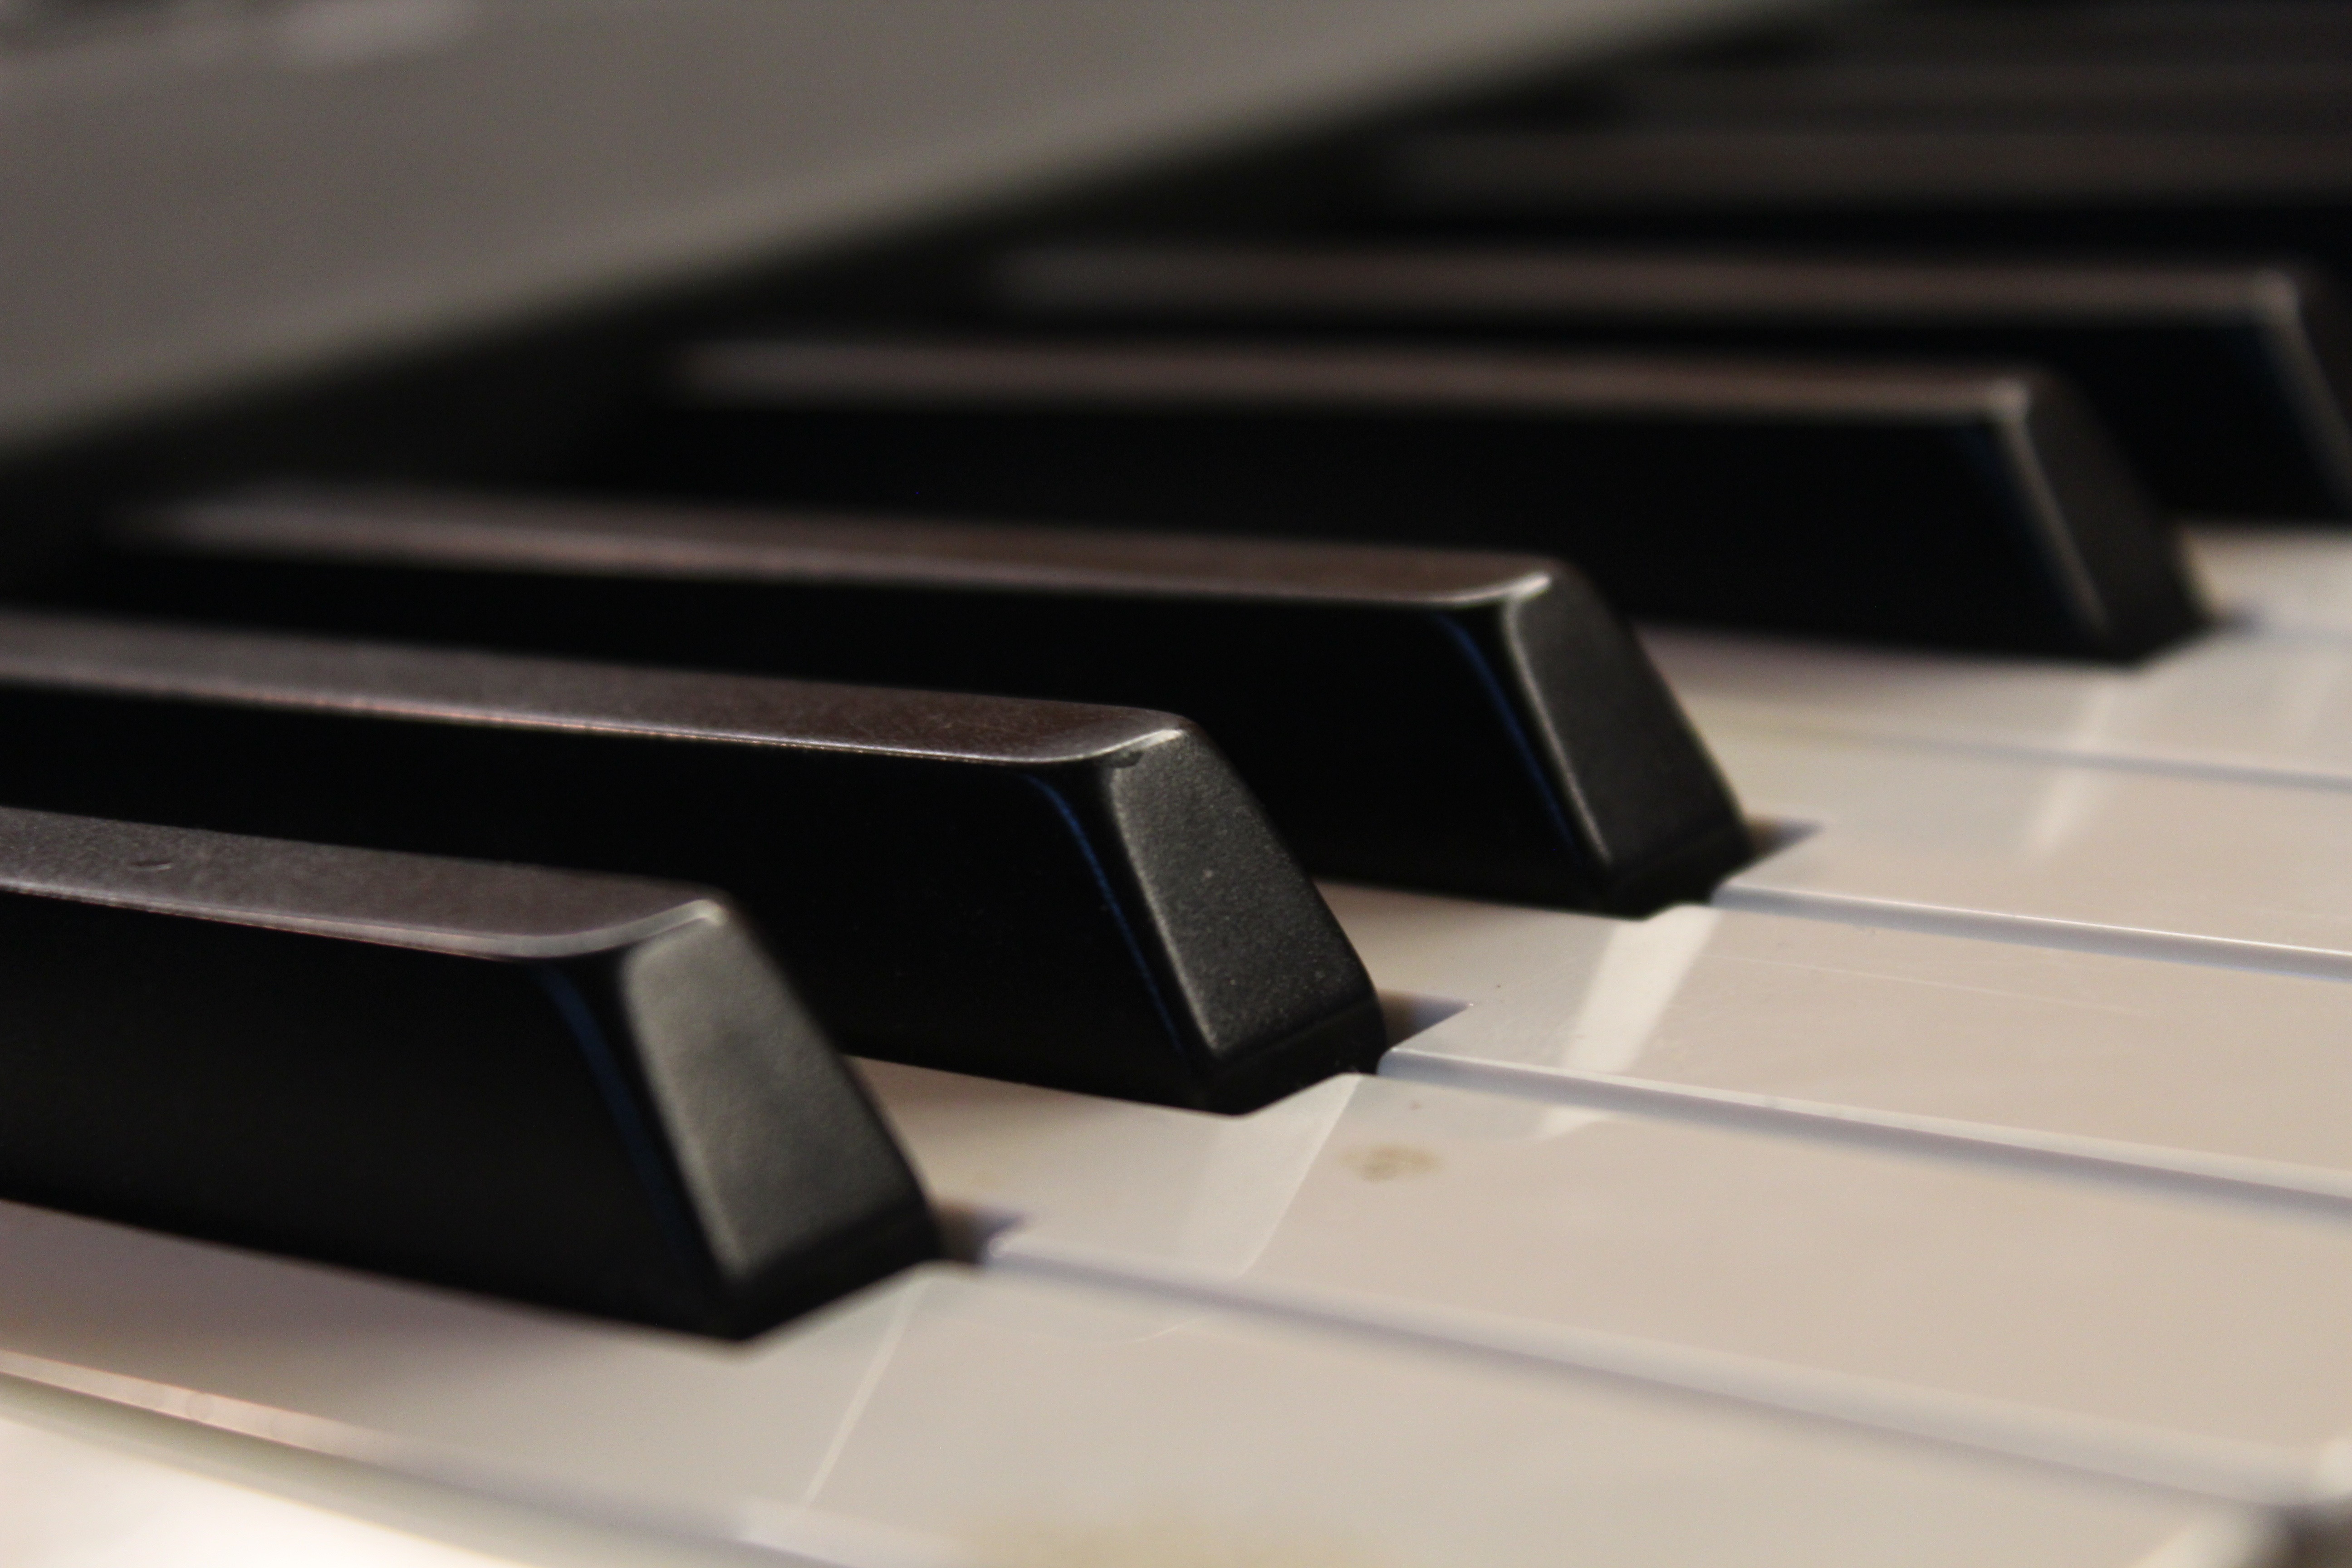
keyboard, technology, piano, musical instrument, pianist, computer keyboard, string instrument, digital piano, luxury vehicle, electronic device, musical keyboard, computer component, electronic instrument, electric piano, player piano